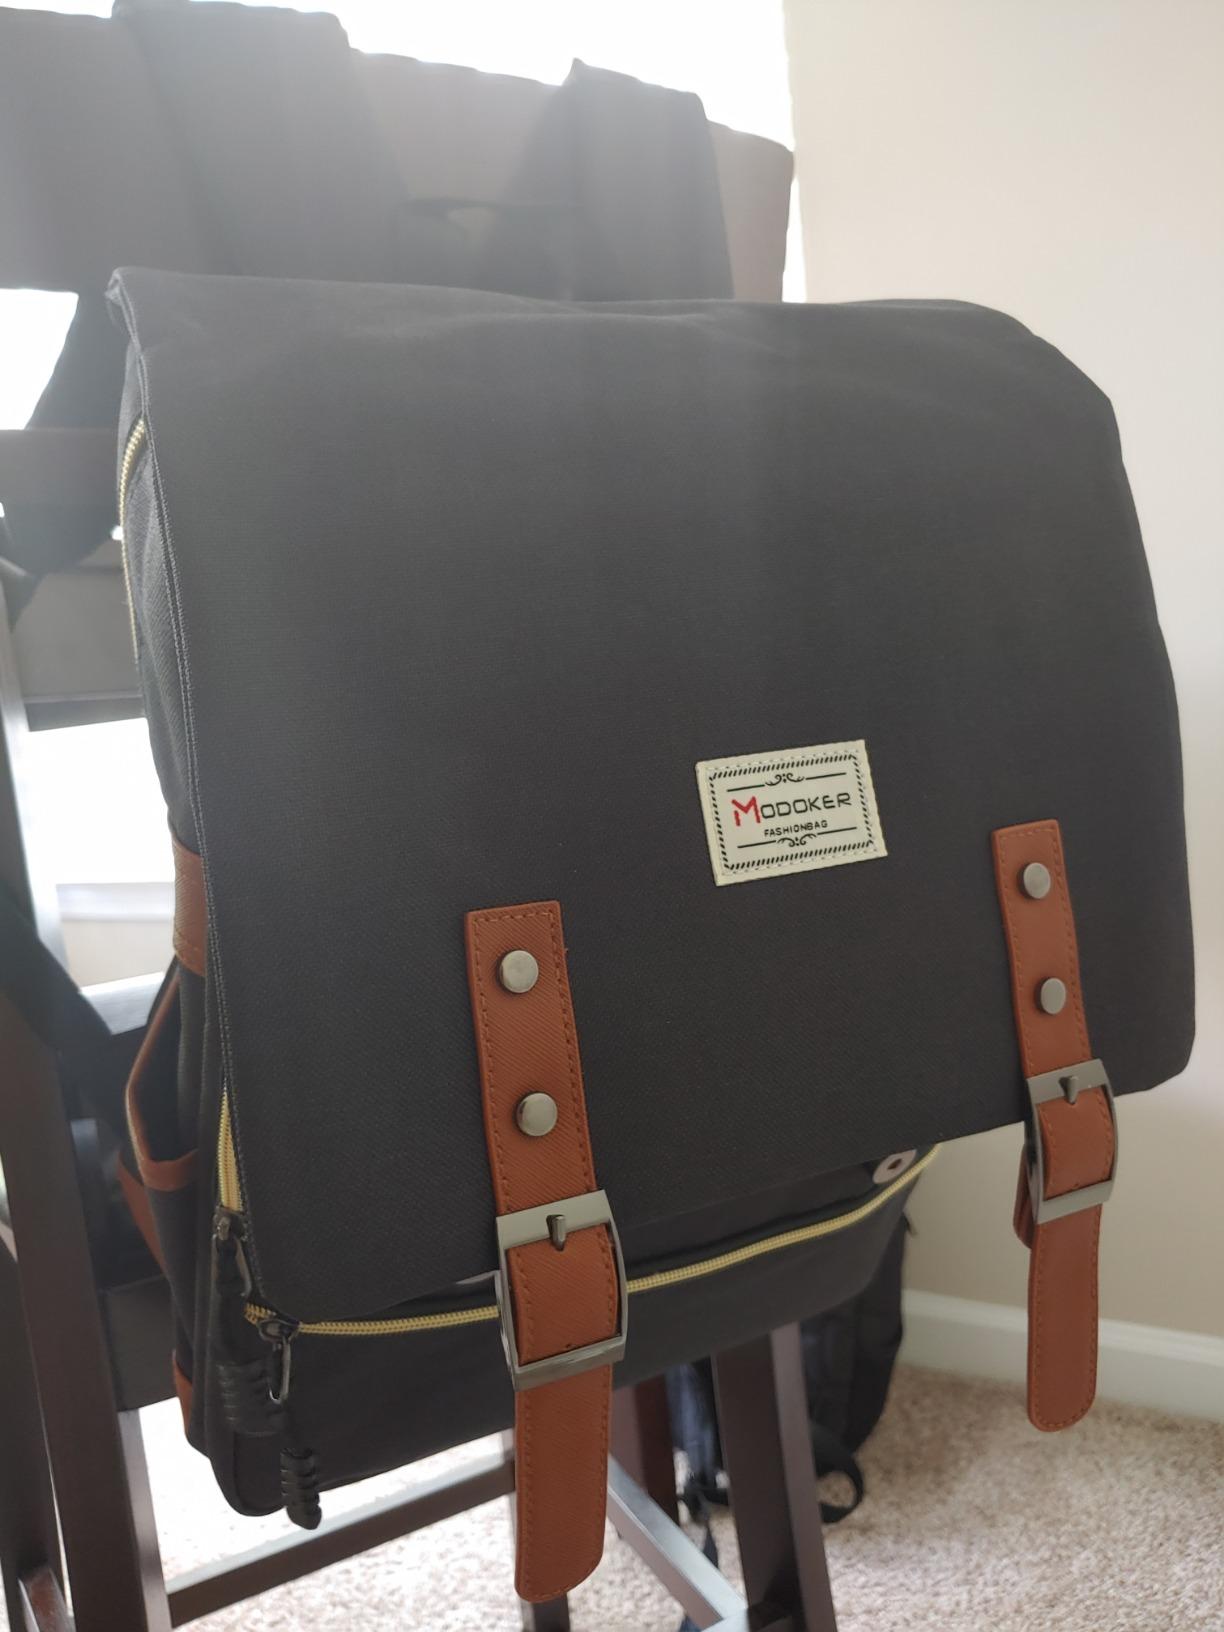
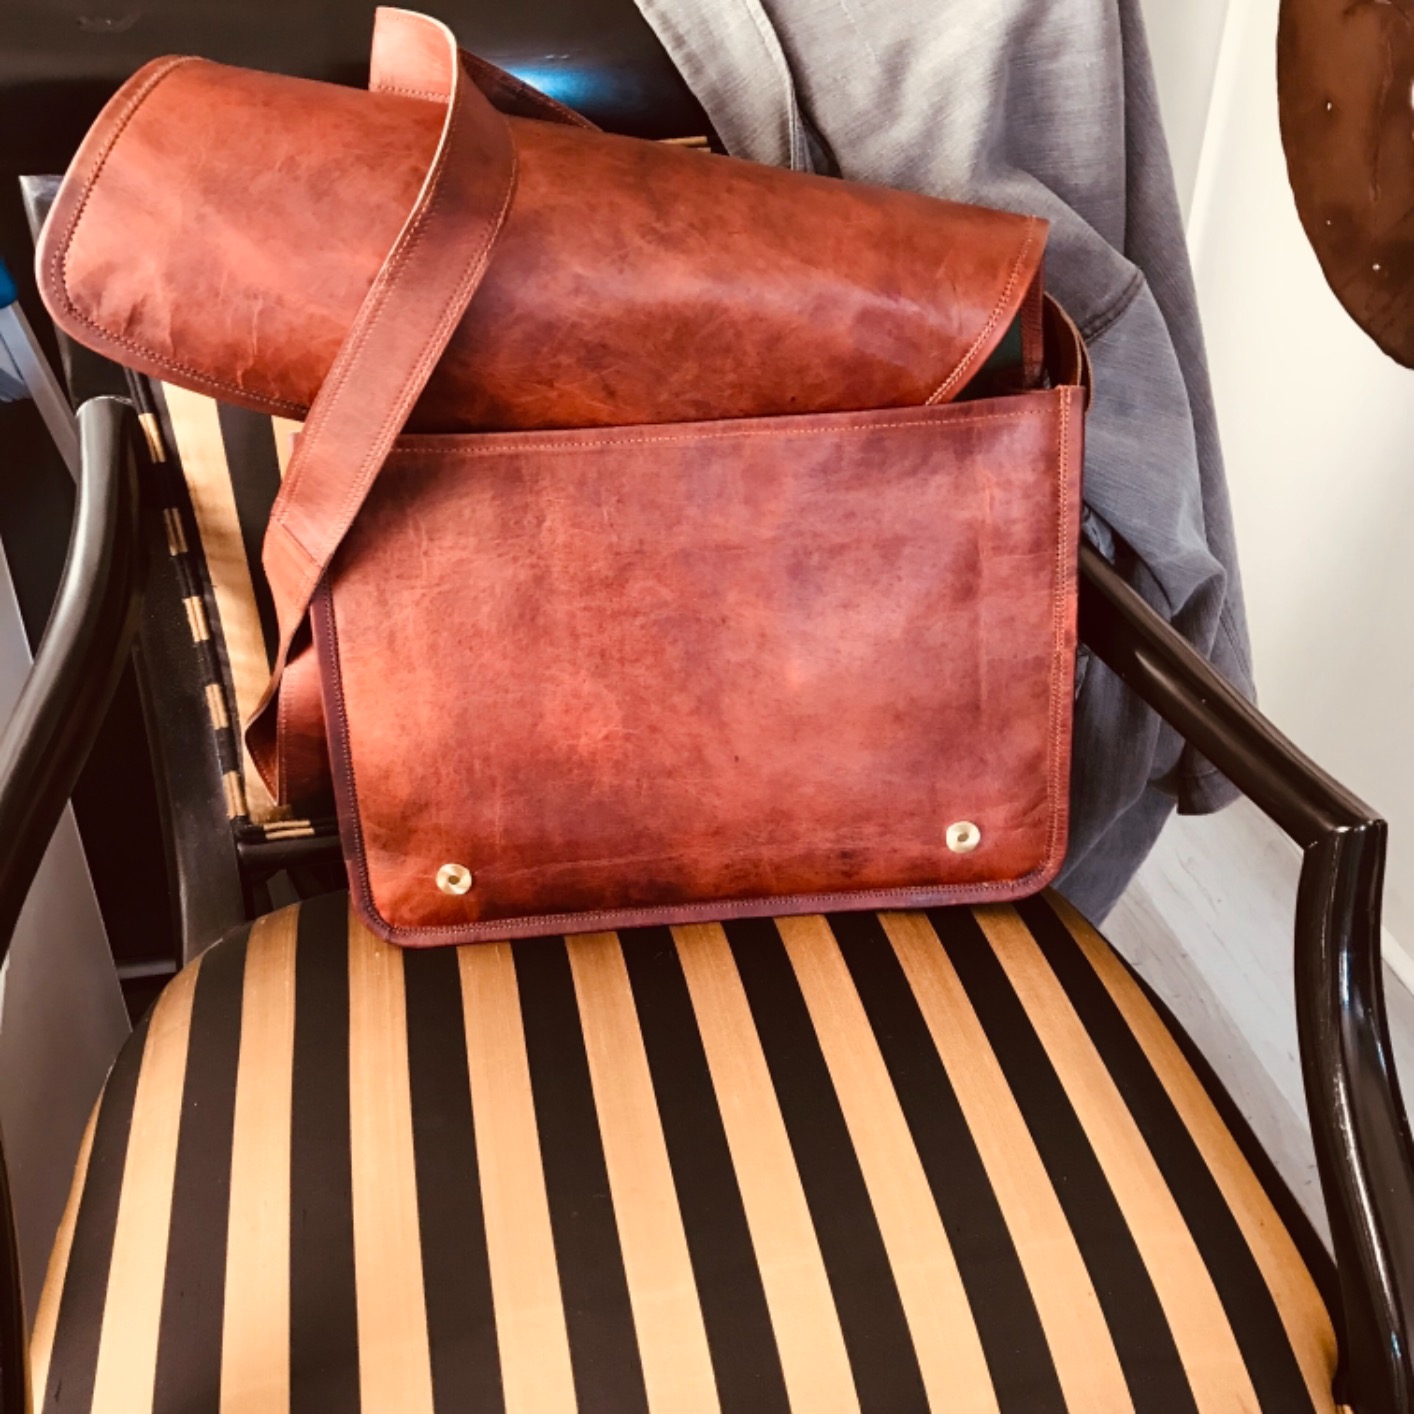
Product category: bag
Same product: no